1998 Major League Baseball home run record chase

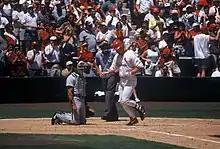
McGwire crossing home plate on May 18, 1998 for his 17th home run of the season

Speculation on the potential of McGwire or Griffey breaking Roger Maris' home run record was a popular story heading into spring training, and was even promoted by MLB, in an effort to draw fans back to the game who felt disenfranchised by the 1994 strike that prematurely ended the season and led to the cancellation of the World Series. With the spotlight still on Griffey and McGwire (entering his first full season as a Cardinal), the latter opened the 1998 season by hitting home runs in each of his first four games. McGwire would ultimately find himself ahead of record pace for all but two games of the season; his pace hit a low of 58.9 on May 7 following a five-game drought. After hitting 16 home runs in May (only two short of Rudy York's ill-fated record of 18 home runs in August 1937), McGwire led the league with 27 home runs, ahead of Griffey's 19 and on pace for more than 80.